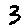
Label: 3